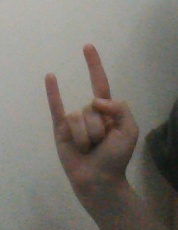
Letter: la